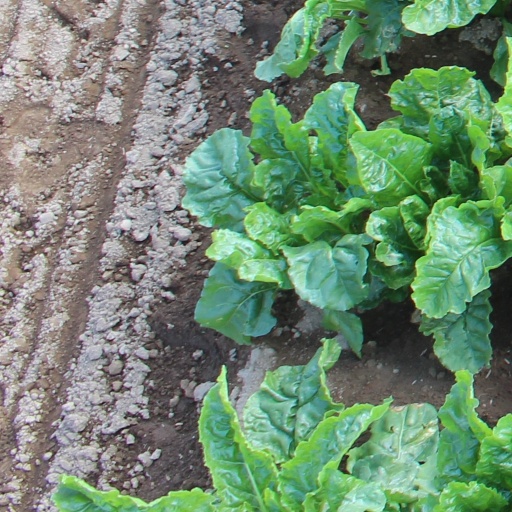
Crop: sugar beet